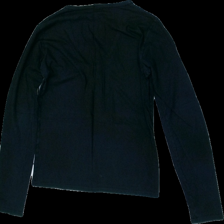
View: back
Type: Top
Category: Ladies
Brand: Not in the list
Colors: Black
Material: 70% Cotton 30% Viscose
Pattern: Other
Cut: Regular, V-collar
Season: All
Price range: 50-100
Recommended usage: Export
Description: Washed out